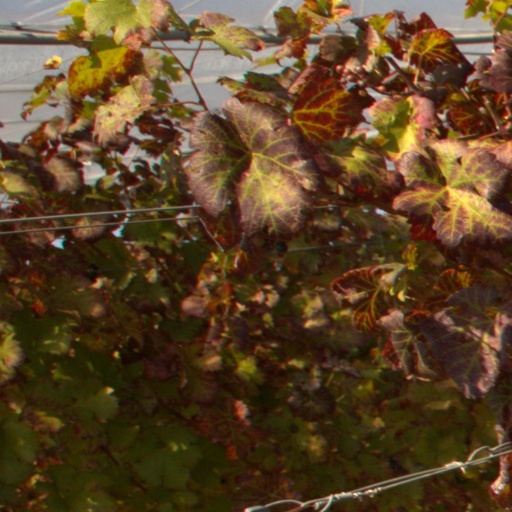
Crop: grape